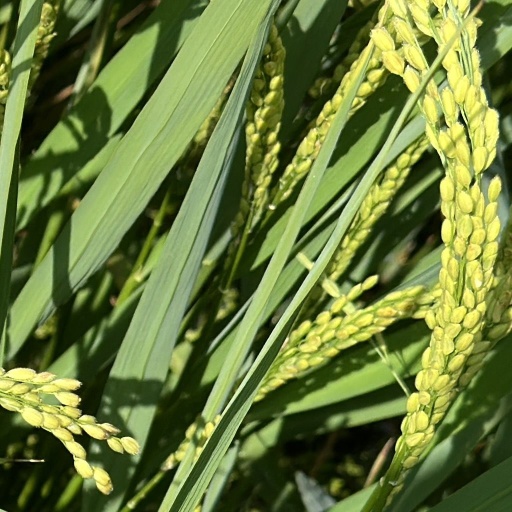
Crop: rice